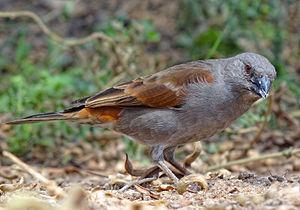
Le Moineau perroquet est une espèce d'oiseaux de la famille des Passeridae.